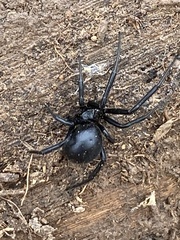
Species: Lactrodectus_hesperus